Saudi Arabia

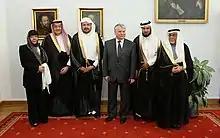
Abdullah ibn Muhammad Al ash-Sheikh with Bogdan Borusewicz in the Polish Senate, 26 May 2014

By custom, all males of full age have a right to petition the king directly through the traditional tribal meeting known as the "majlis". In many ways the approach to government differs little from the traditional system of tribal rule. Tribal identity remains strong, and outside of the royal family, political influence is frequently determined by tribal affiliation, with tribal sheikhs maintaining a considerable degree of influence over local and national events. In recent years there have been limited steps to widen political participation such as the establishment of the Consultative Council in the early 1990s and the National Dialogue Forum in 2003. In 2005, the first municipal elections were held. In 2007, the Allegiance Council was created to regulate the succession. In 2009, the king made significant personnel changes to the government by appointing reformers to key positions and the first woman to a ministerial post; however, these changes have been criticized as being too slow or merely cosmetic.